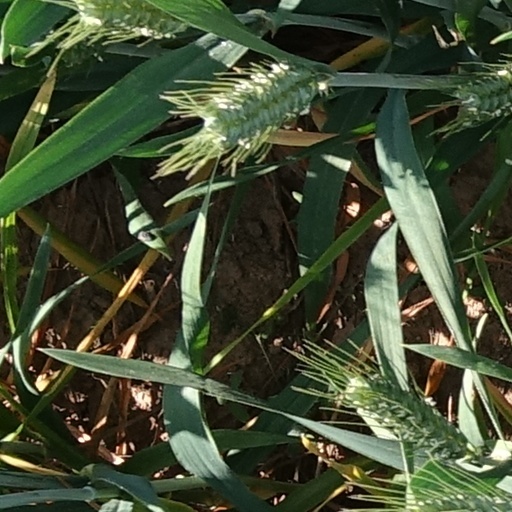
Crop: wheat